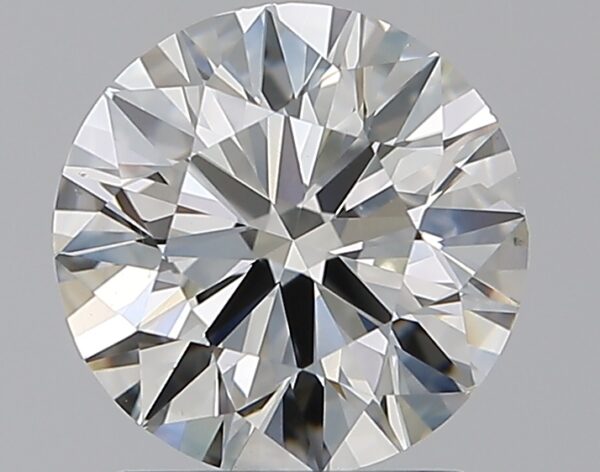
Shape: round
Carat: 1.5
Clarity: VS2
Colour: H
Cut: VG
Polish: EX
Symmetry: VG
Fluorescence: N
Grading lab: GIA
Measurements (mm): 7.22 x 7.28 x 4.55